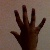
The image shows a hand gesture representing the number 5 in Indian Sign Language.